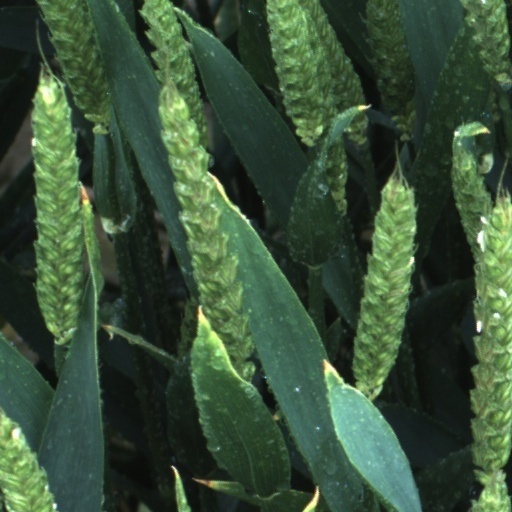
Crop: wheat